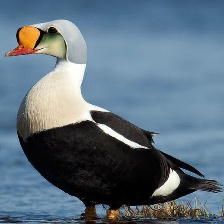
Species: KING EIDER
Scientific name: SOMATERIA SPECTABILIS
ImageNet parent category: drake